Answer in natural language. How many Paintings are visible in the scene? Choose between the following options: 2, 3, 1, 4 or 0
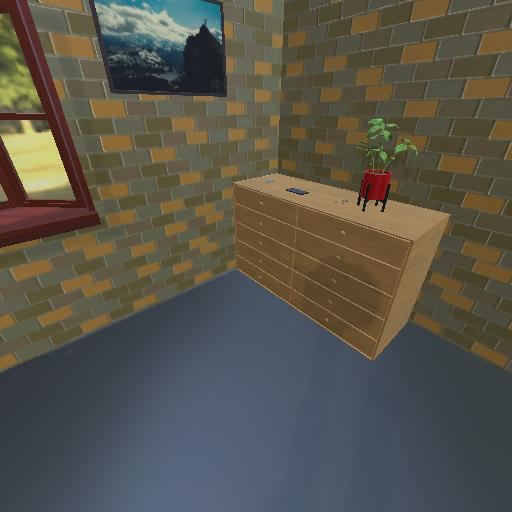
<answer>1</answer>